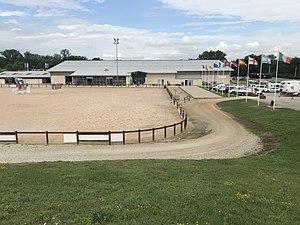
Parc du cheval de Rhône-Alpes (Chazey-sur-Ain).
Le Parc du Cheval est un pôle d'activités équestres situé à Chazey-sur-Ain. Il accueille la direction territoriale de la région Rhône-Alpes de l'institut français du cheval et de l'équitation.
Chazey-sur-Ain est une commune française située dans le département de l'Ain, en région Auvergne-Rhône-Alpes. La commune accueille le siège de la communauté de communes de la plaine de l'Ain.